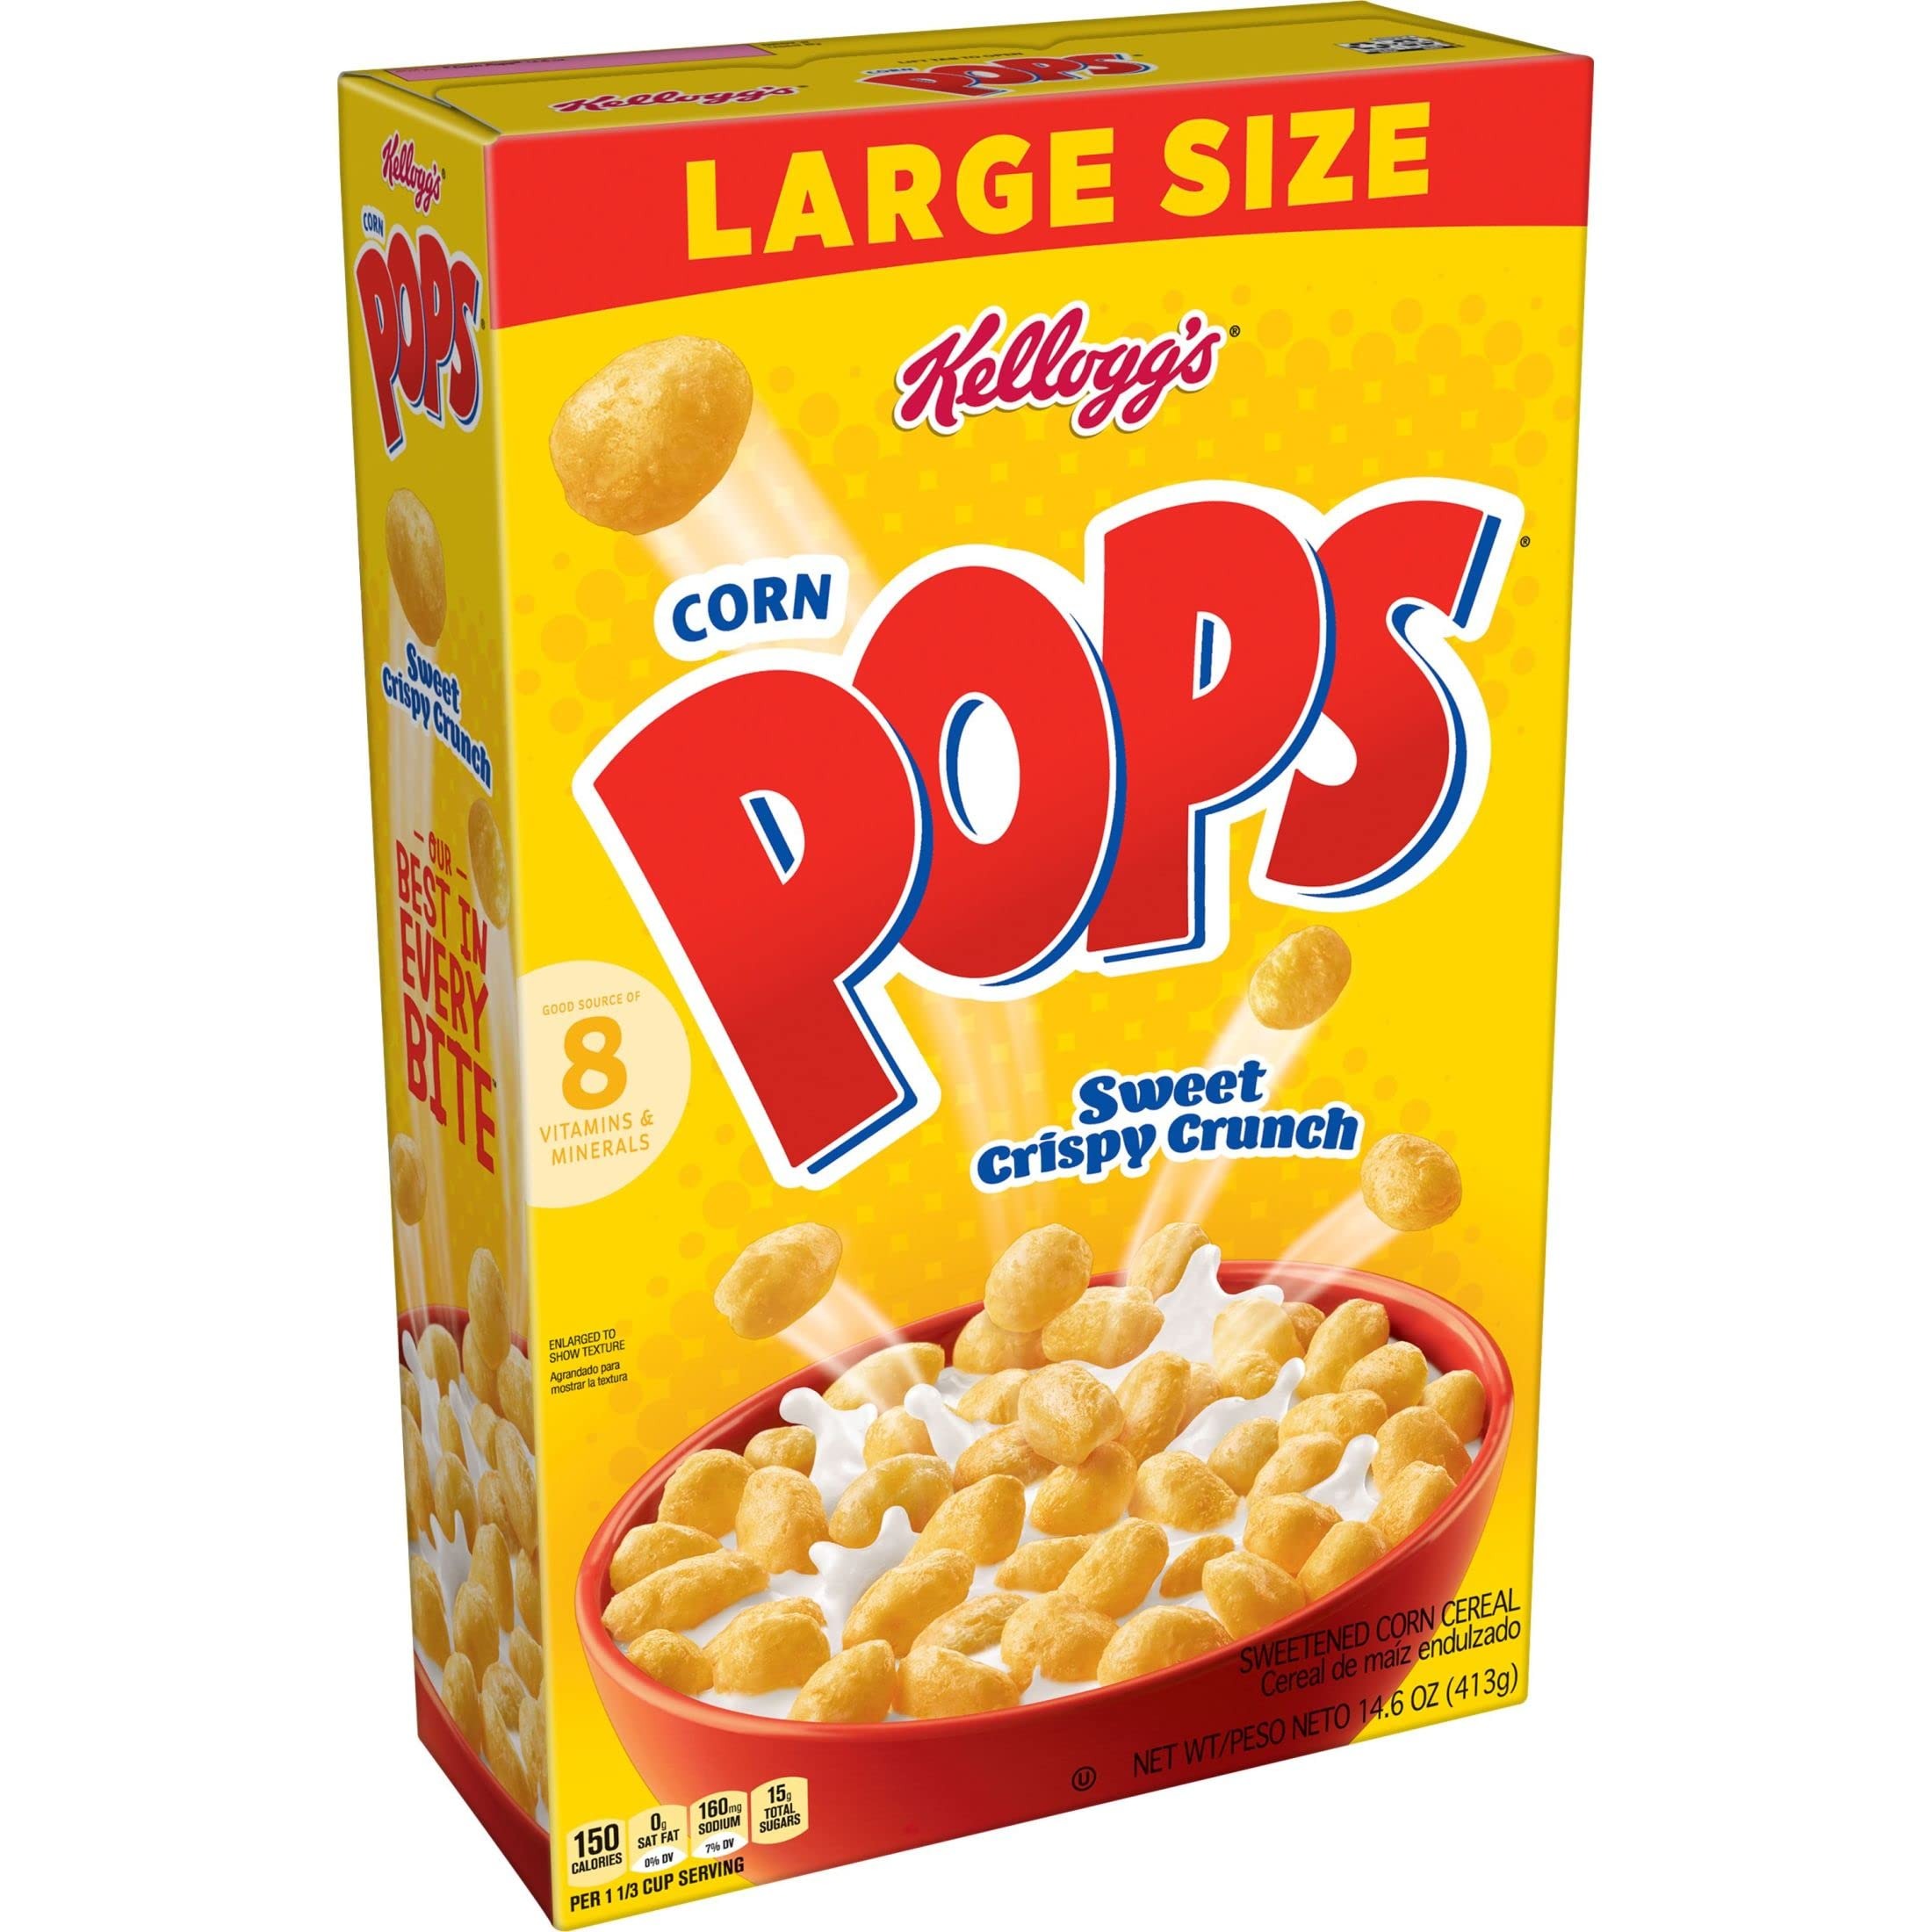
Item Name: Corn Pops Breakfast Cereal, 8 Vitamins and Minerals, Kids Snacks, Large Size, Original, 14.6oz Box (1 Box)
Bullet Point 1: A sweet, crispy, crunchy way to start your day, Kellogg&rsquo;s Corn Pops Cereal is a fun part of any balanced breakfast
Bullet Point 2: A classic, family-favorite cereal that's perfect for both kids and adults; Makes a delicious cold breakfast at home or school, midday bite at work, and after-dinner treat
Bullet Point 3: Excellent source of 7 vitamins and minerals; Colors and flavors from natural sources; Contains wheat ingredients; Kosher Pareve
Bullet Point 4: Pack in a plastic bag for backpacks and lunchboxes; Stow some in your tote bag, car, and desk for anytime snacking
Bullet Point 5: Includes 1, 14.6-ounce box of ready-to-eat Corn Pops Cereal; Packaged for freshness and great taste
Product Description: Cold Breakfast Cereals
Value: 14.6
Unit: Ounce

Price: 7.87